Describe the emotion expressed in this image:  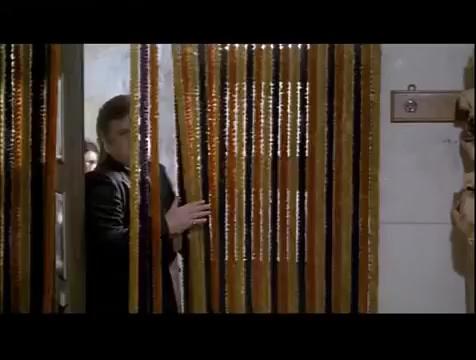
This person displays Suffering, valence and arousal with low intensity.